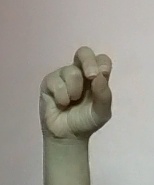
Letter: gaaf